Philip I of Rosenberg

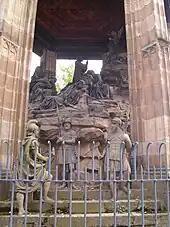
The "Mount of Olives" created outside Speyer Cathedral during the reign of Philip I

In 1509 commissioned the "Mount of Olives", a masterpiece of Renaissance sculpture. It was erected in a cloister on the south side of Speyer Cathedral. The cloister was destroyed in a fire in 1689; the Mount of Olives was damaged, but exists until this day.